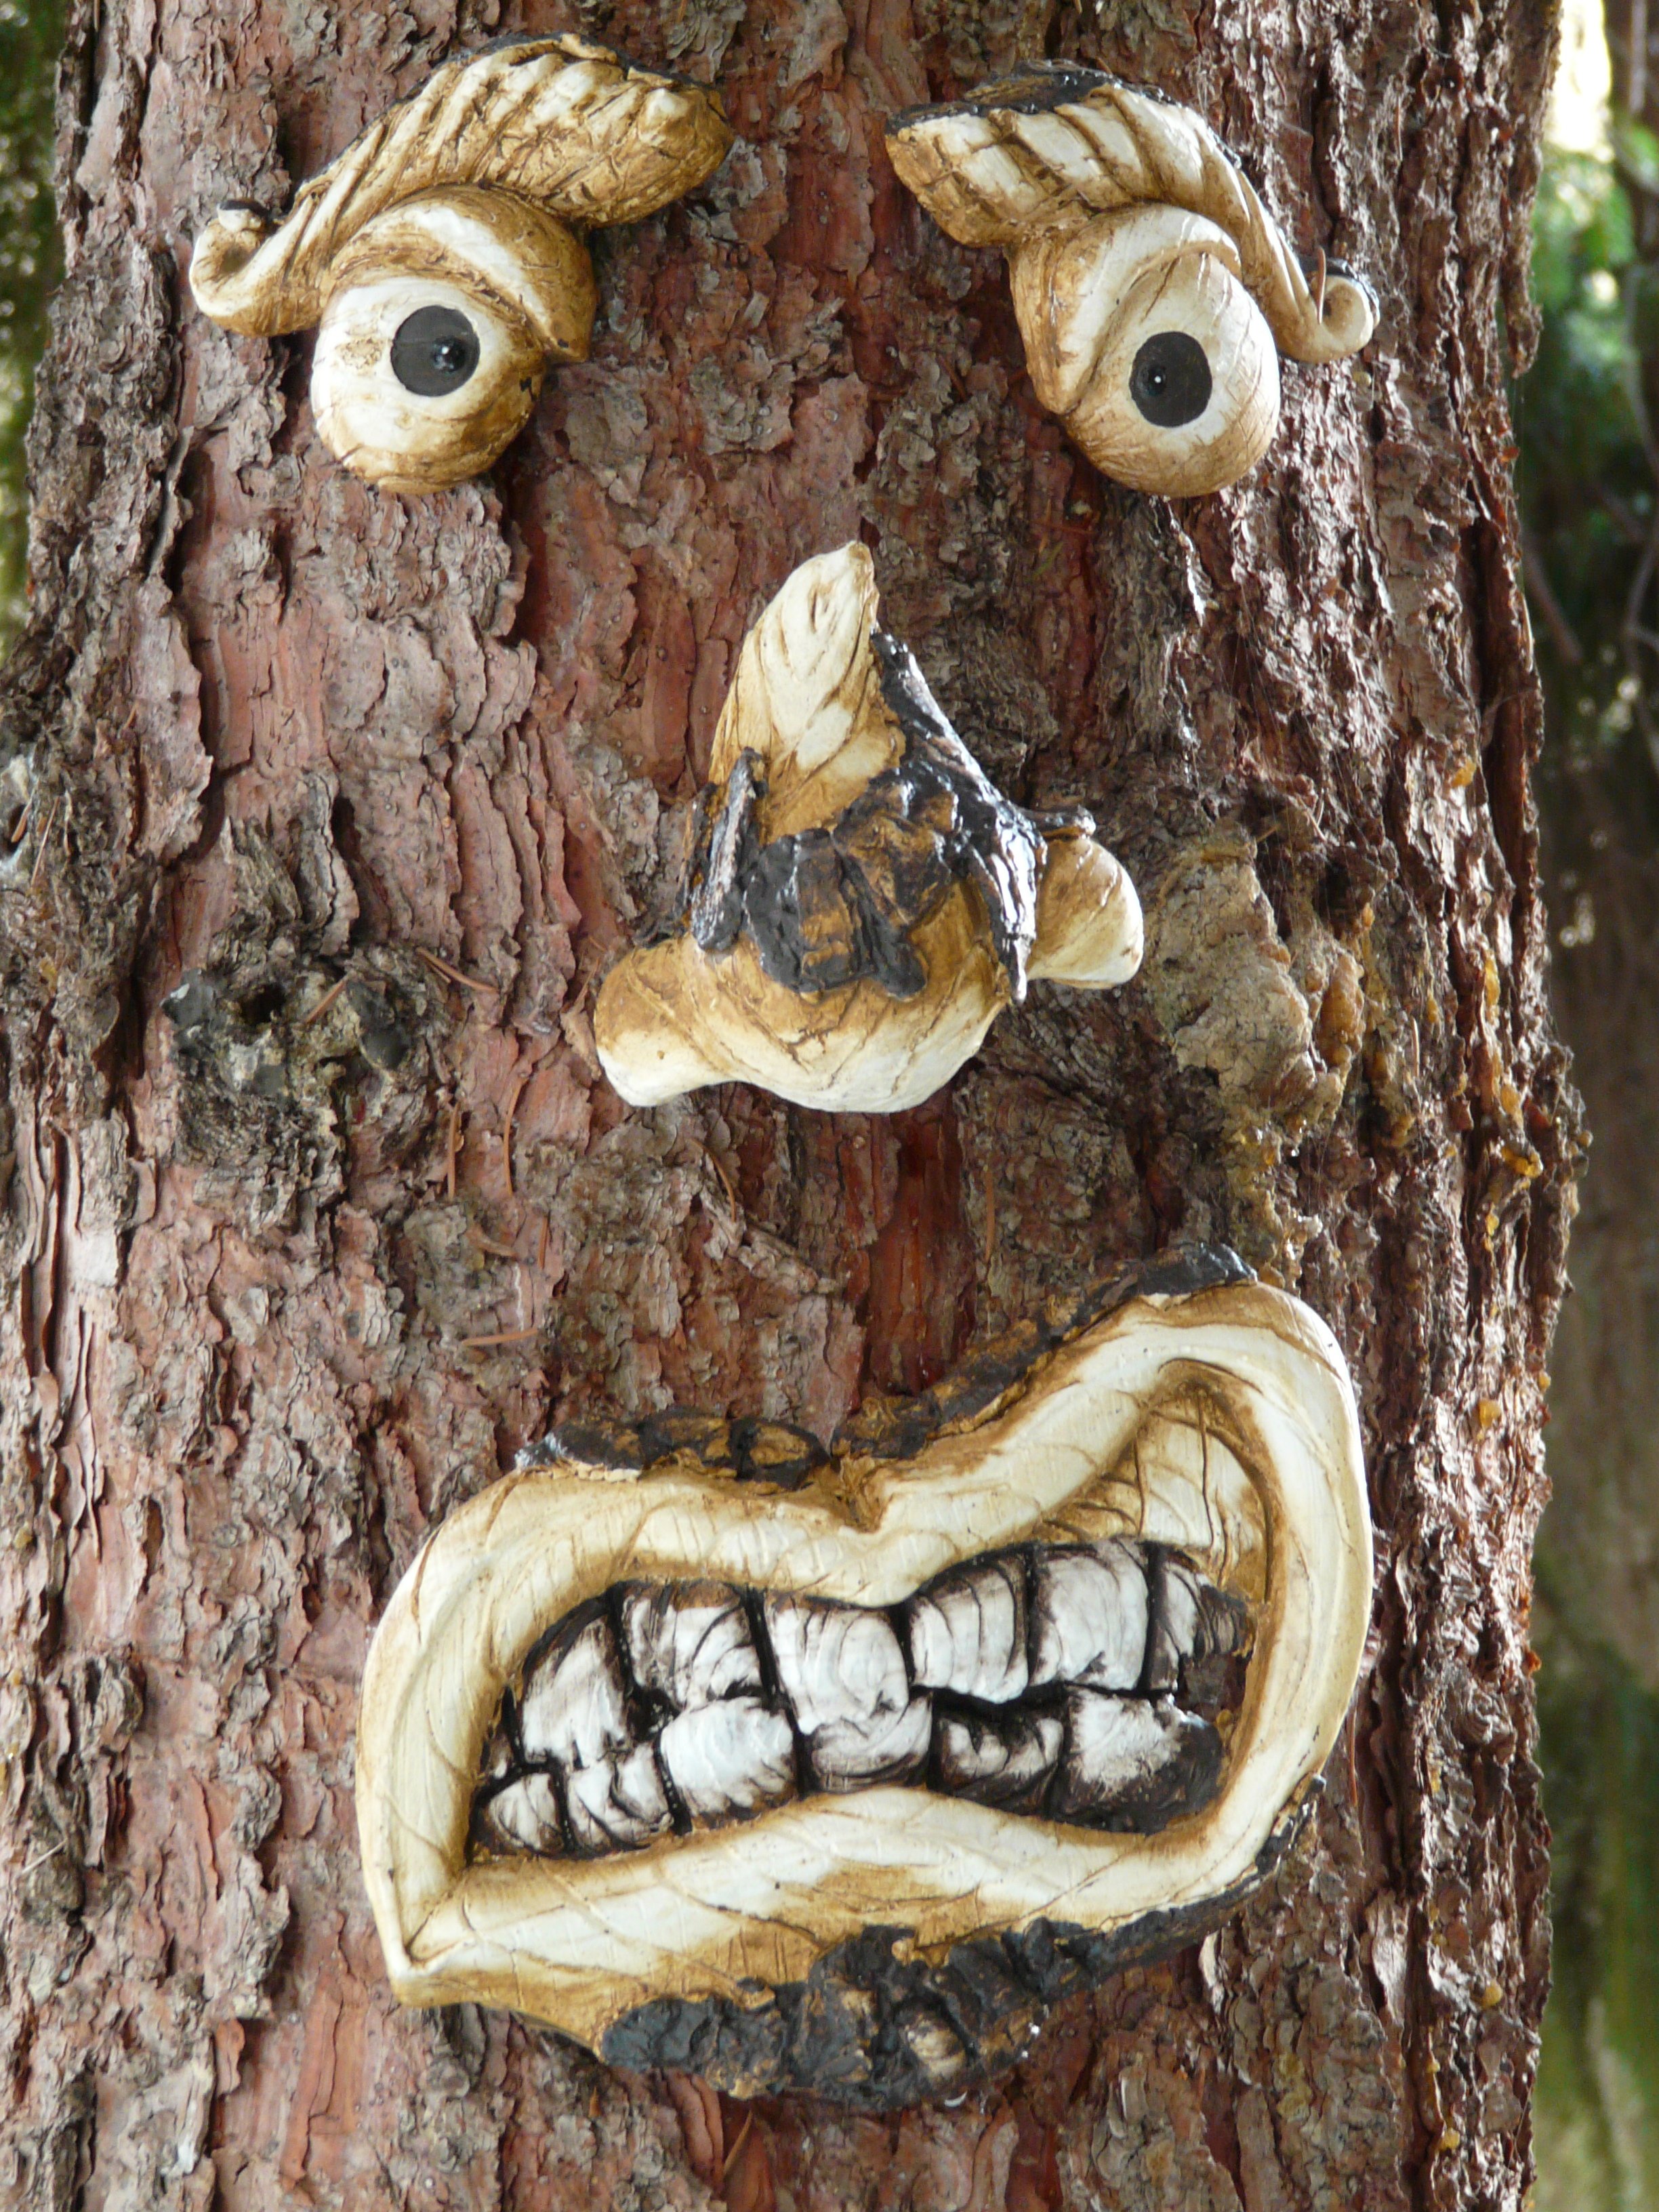
tree, wood, trunk, wildlife, horn, fauna, mouth, fungus, face, sculpture, nose, eyes, art, monster, carving, grim, tree face, tree spirit, nature spirit, woody plant